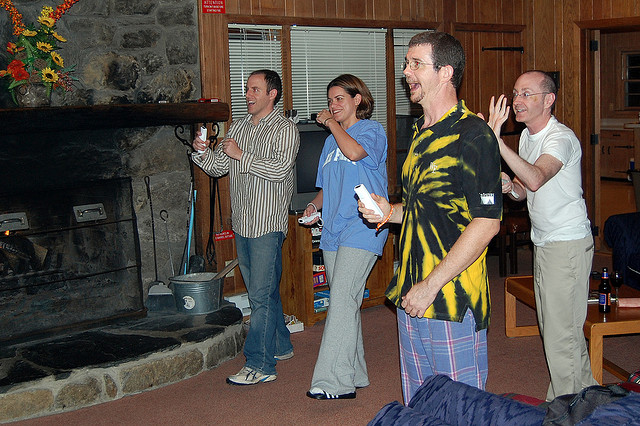
user: Given an image and a question. Answer the question in a short answer. Question: Who makes the video game console that the people are playing? Short Answer:
assistant: nintendo